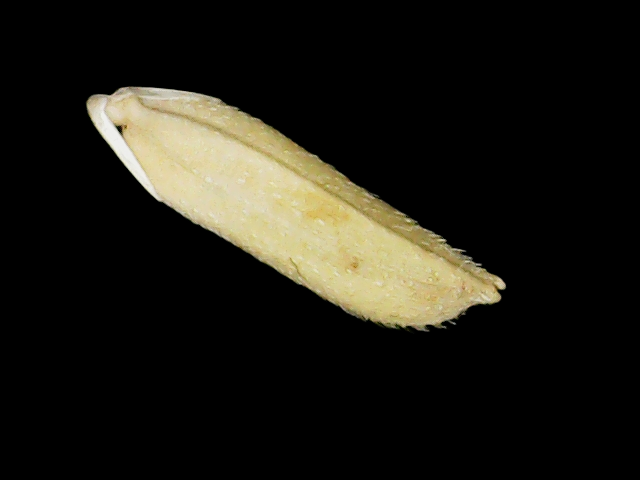
Rice variety: Binadhan26